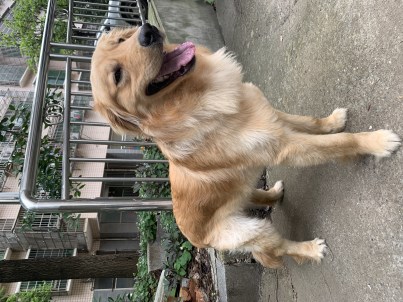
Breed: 5355-n000126-golden_retriever